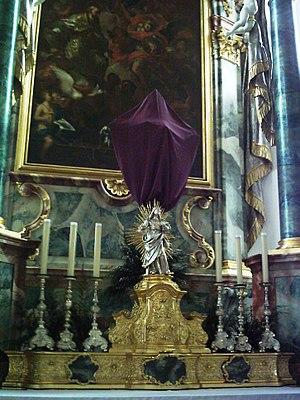
Le Dimanche de la Passion est le cinquième dimanche du Carême. Il est aussi appelé Judica ou, en Allemagne, le dimanche noir.
Le Vendredi saint est la commémoration religieuse célébrée par les chrétiens le vendredi précédant le dimanche de Pâques. Il marque le jour de la crucifixion et de la mort de Jésus-Christ. Il fait partie du triduum pascal, qui s'étend du Jeudi saint aux vêpres du dimanche de Pâques. Dans la tradition orthodoxe, il est appelé « Grand vendredi » ou « Saint et grand vendredi ».